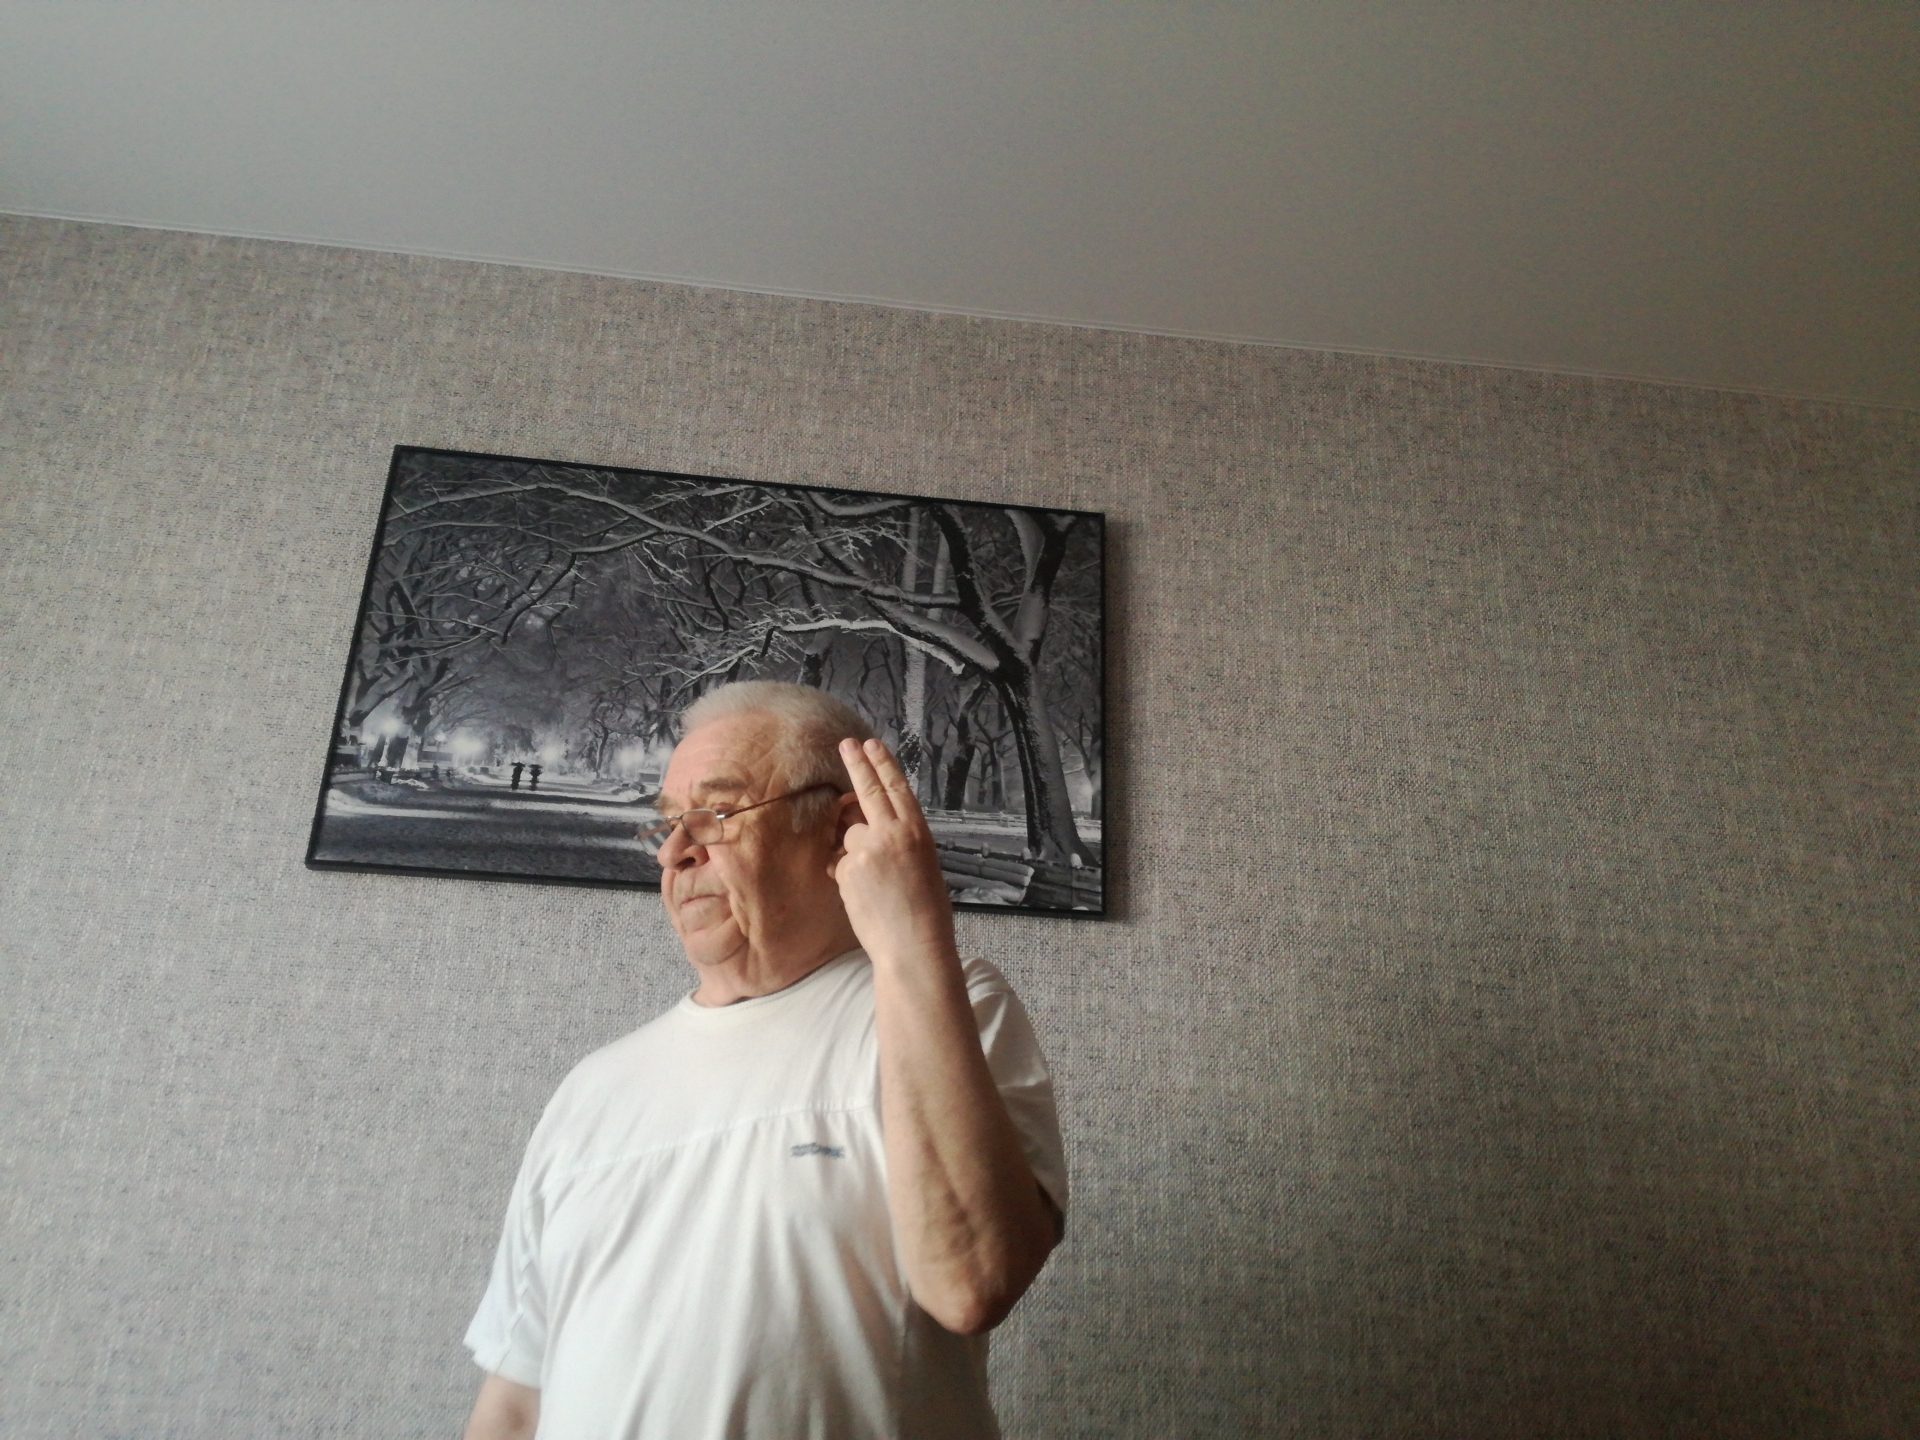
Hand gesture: two_up_inverted